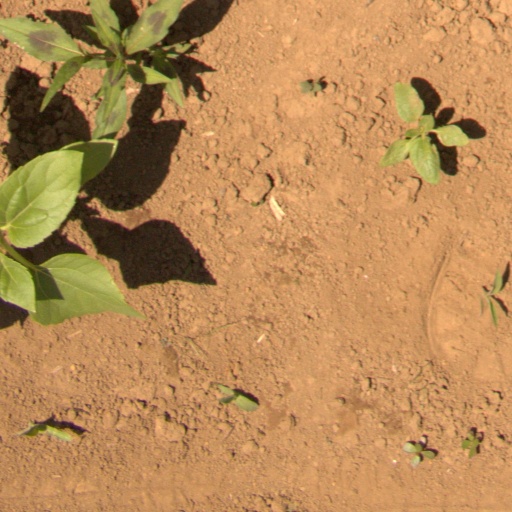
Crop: Jerusalem artichoke